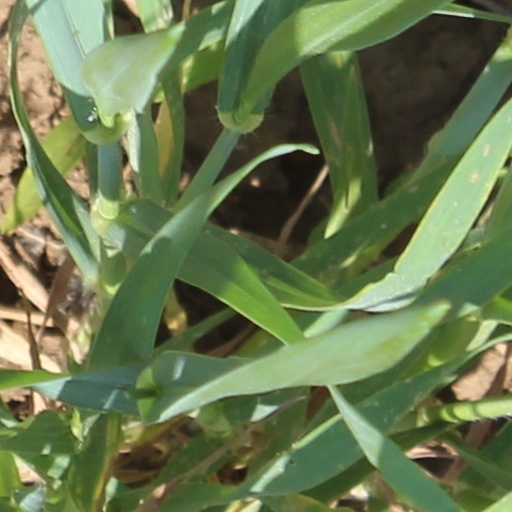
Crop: wheat